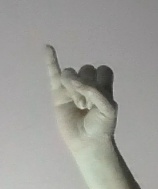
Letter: meem